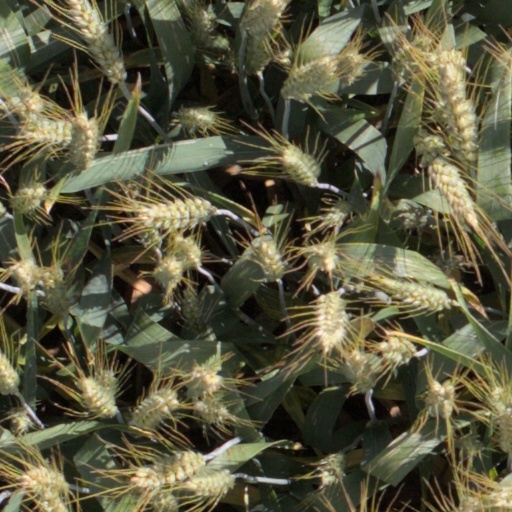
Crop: wheat